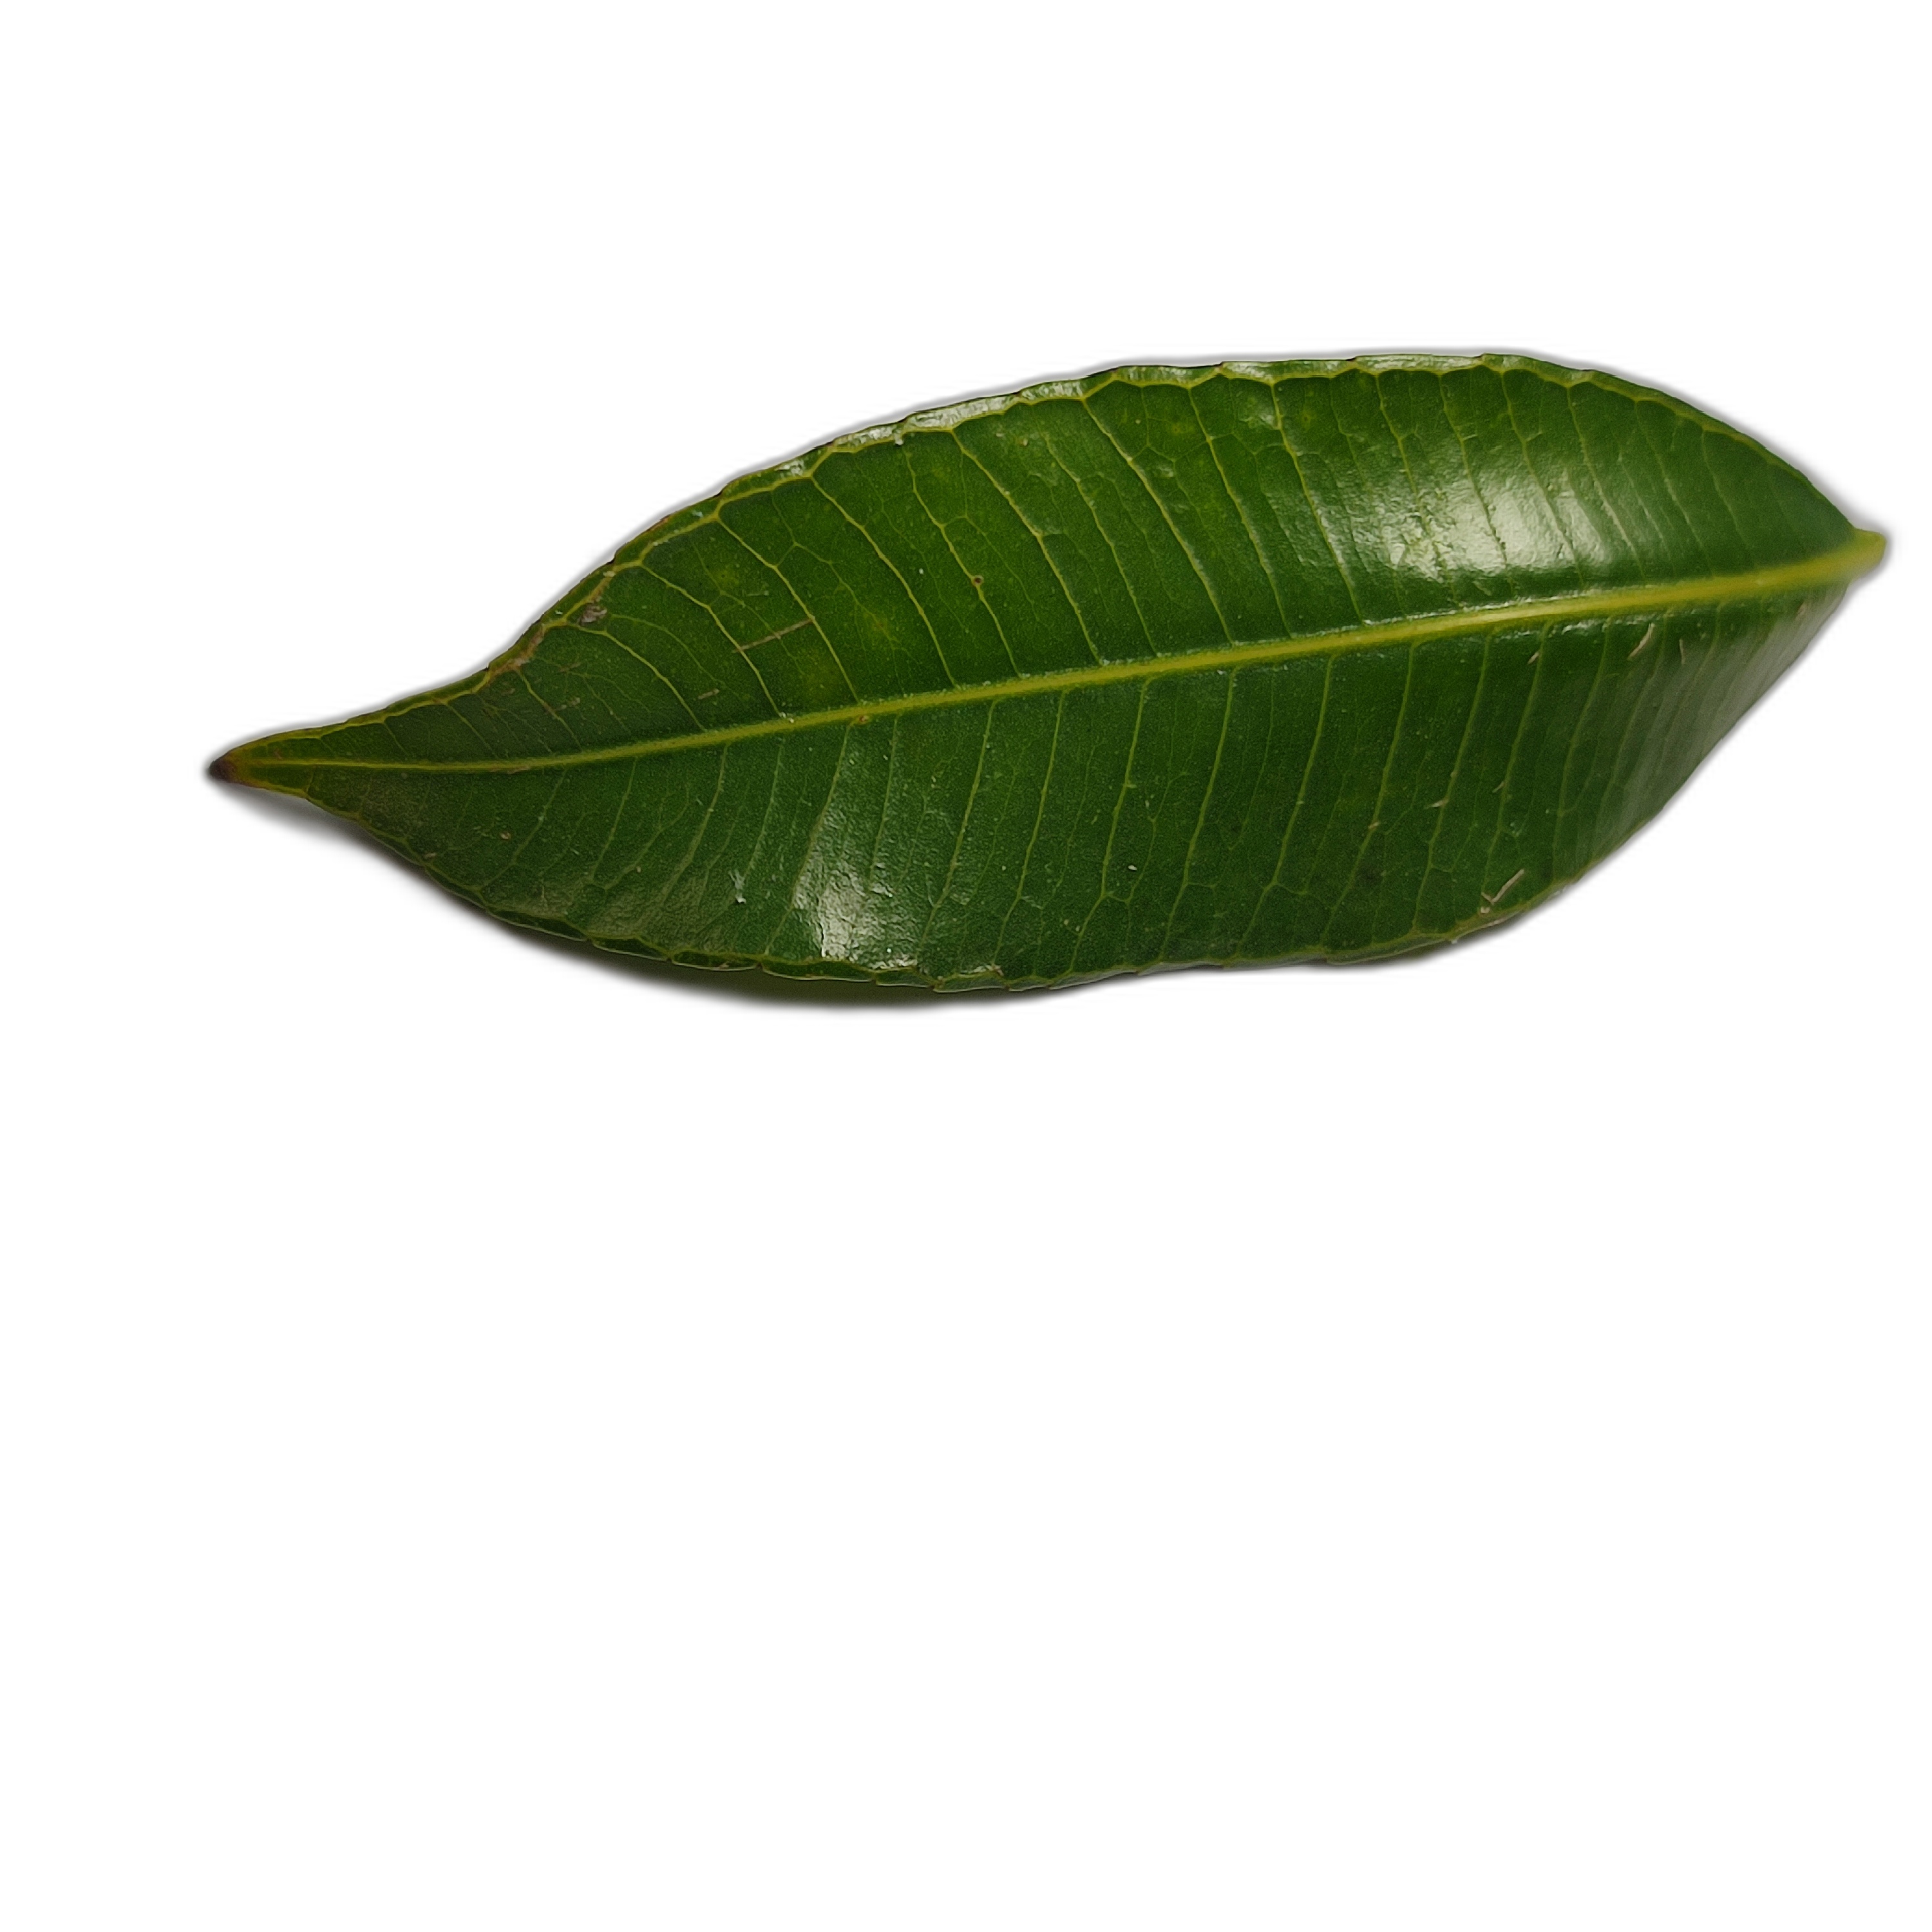
Label: healthy